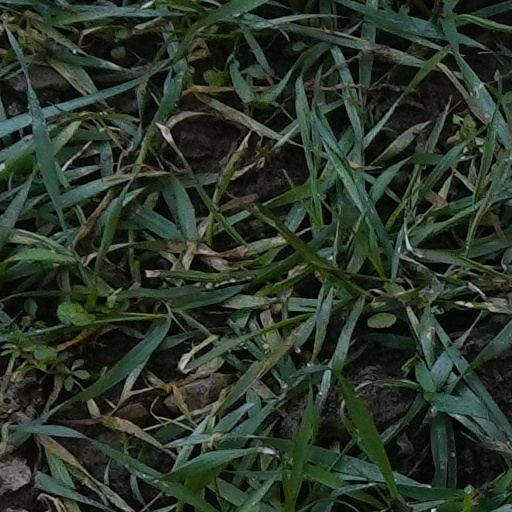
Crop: wheat